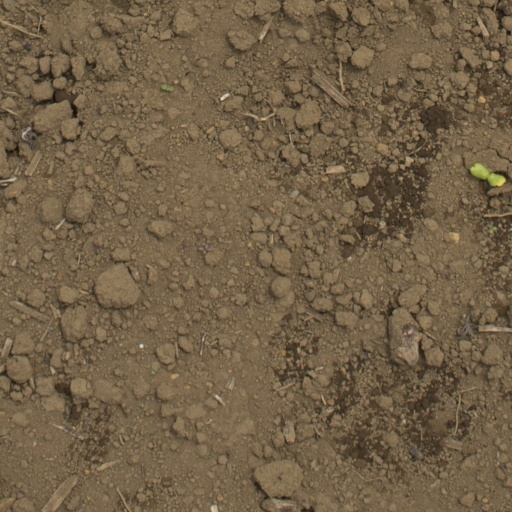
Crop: Jerusalem artichoke